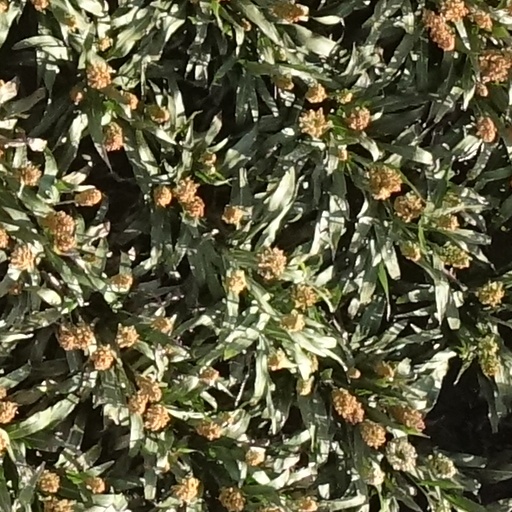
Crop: sorghum